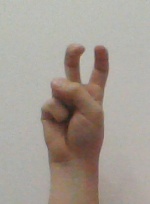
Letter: toot